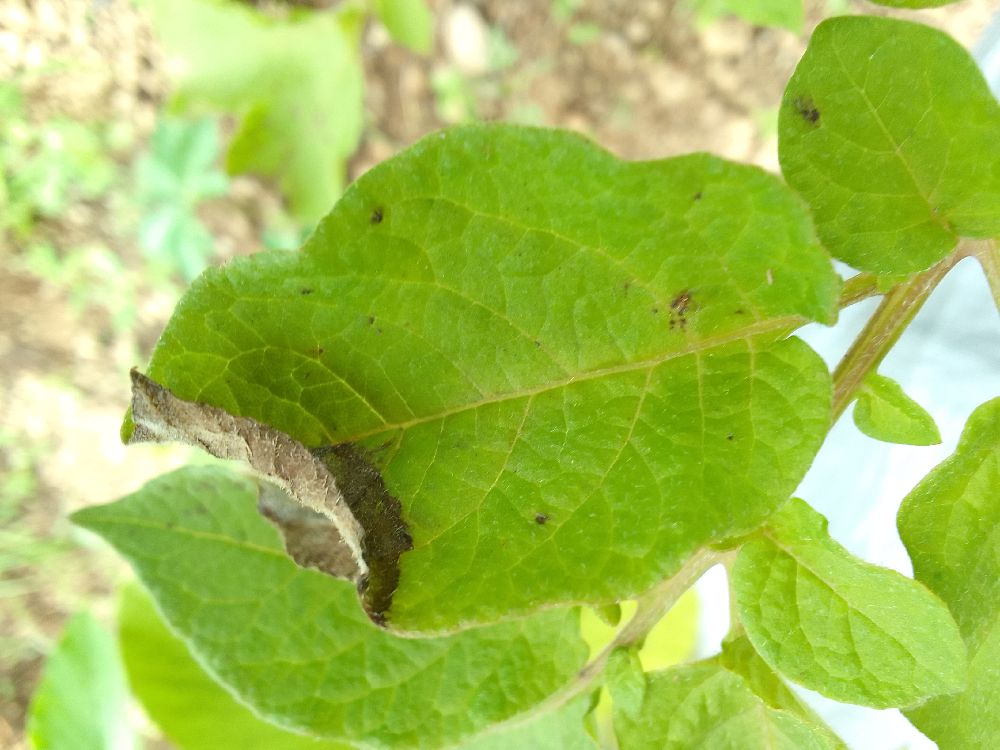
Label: Late blight